No More Women (1934 film)

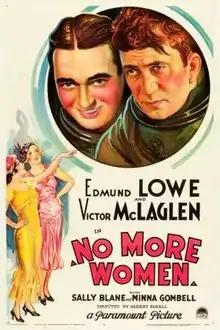

No More Women is a 1934 American pre-Code adventure film directed by Albert S. Rogell and starring Edmund Lowe, Victor McLaglen, Sally Blane and Minna Gombell. The film was released and distributed by Paramount Pictures. It was part of a long-running series that paired Lowe and McLaglen as friendly rivals dating back to the 1926 silent film "What Price Glory?"